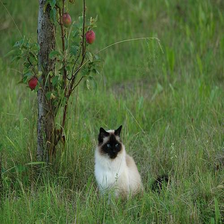
Species: cat
Breed: Birman